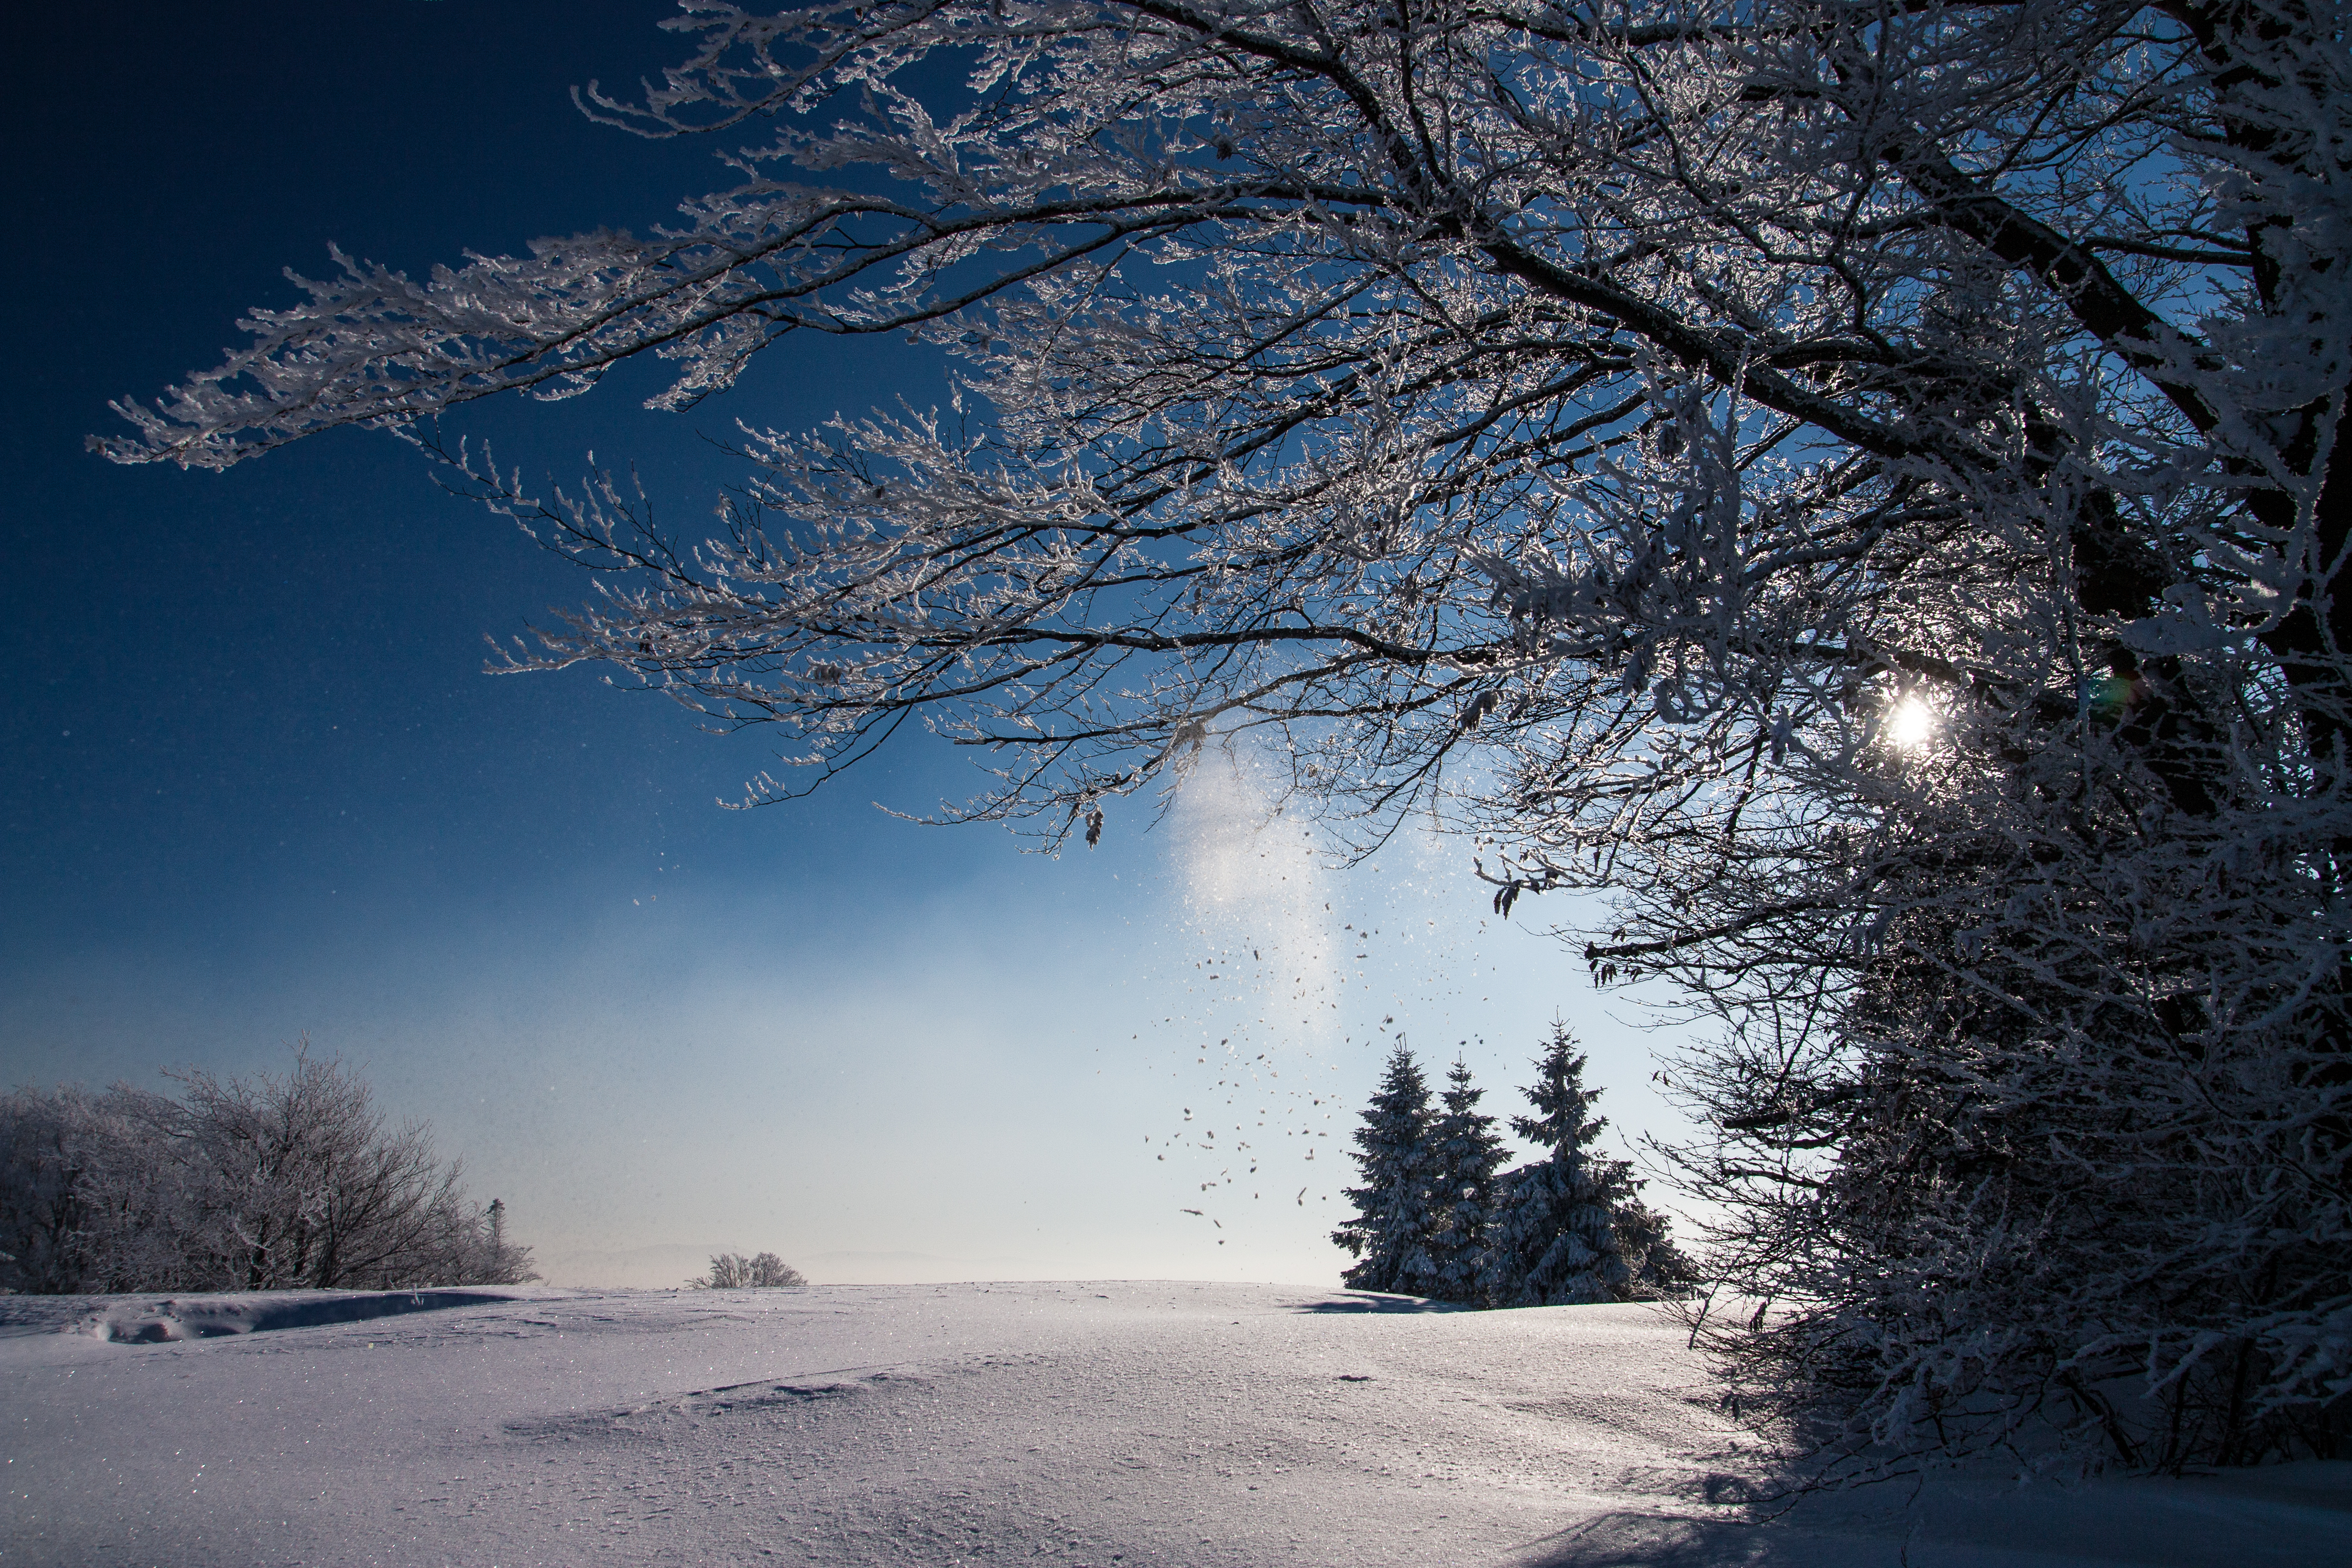
tree, nature, forest, branch, snow, winter, plant, sunlight, morning, flower, frost, dawn, ice, weather, season, freezing, atmospheric phenomenon, woody plant